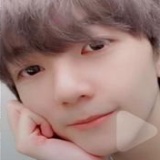
diễn viên Trương Đan Phong